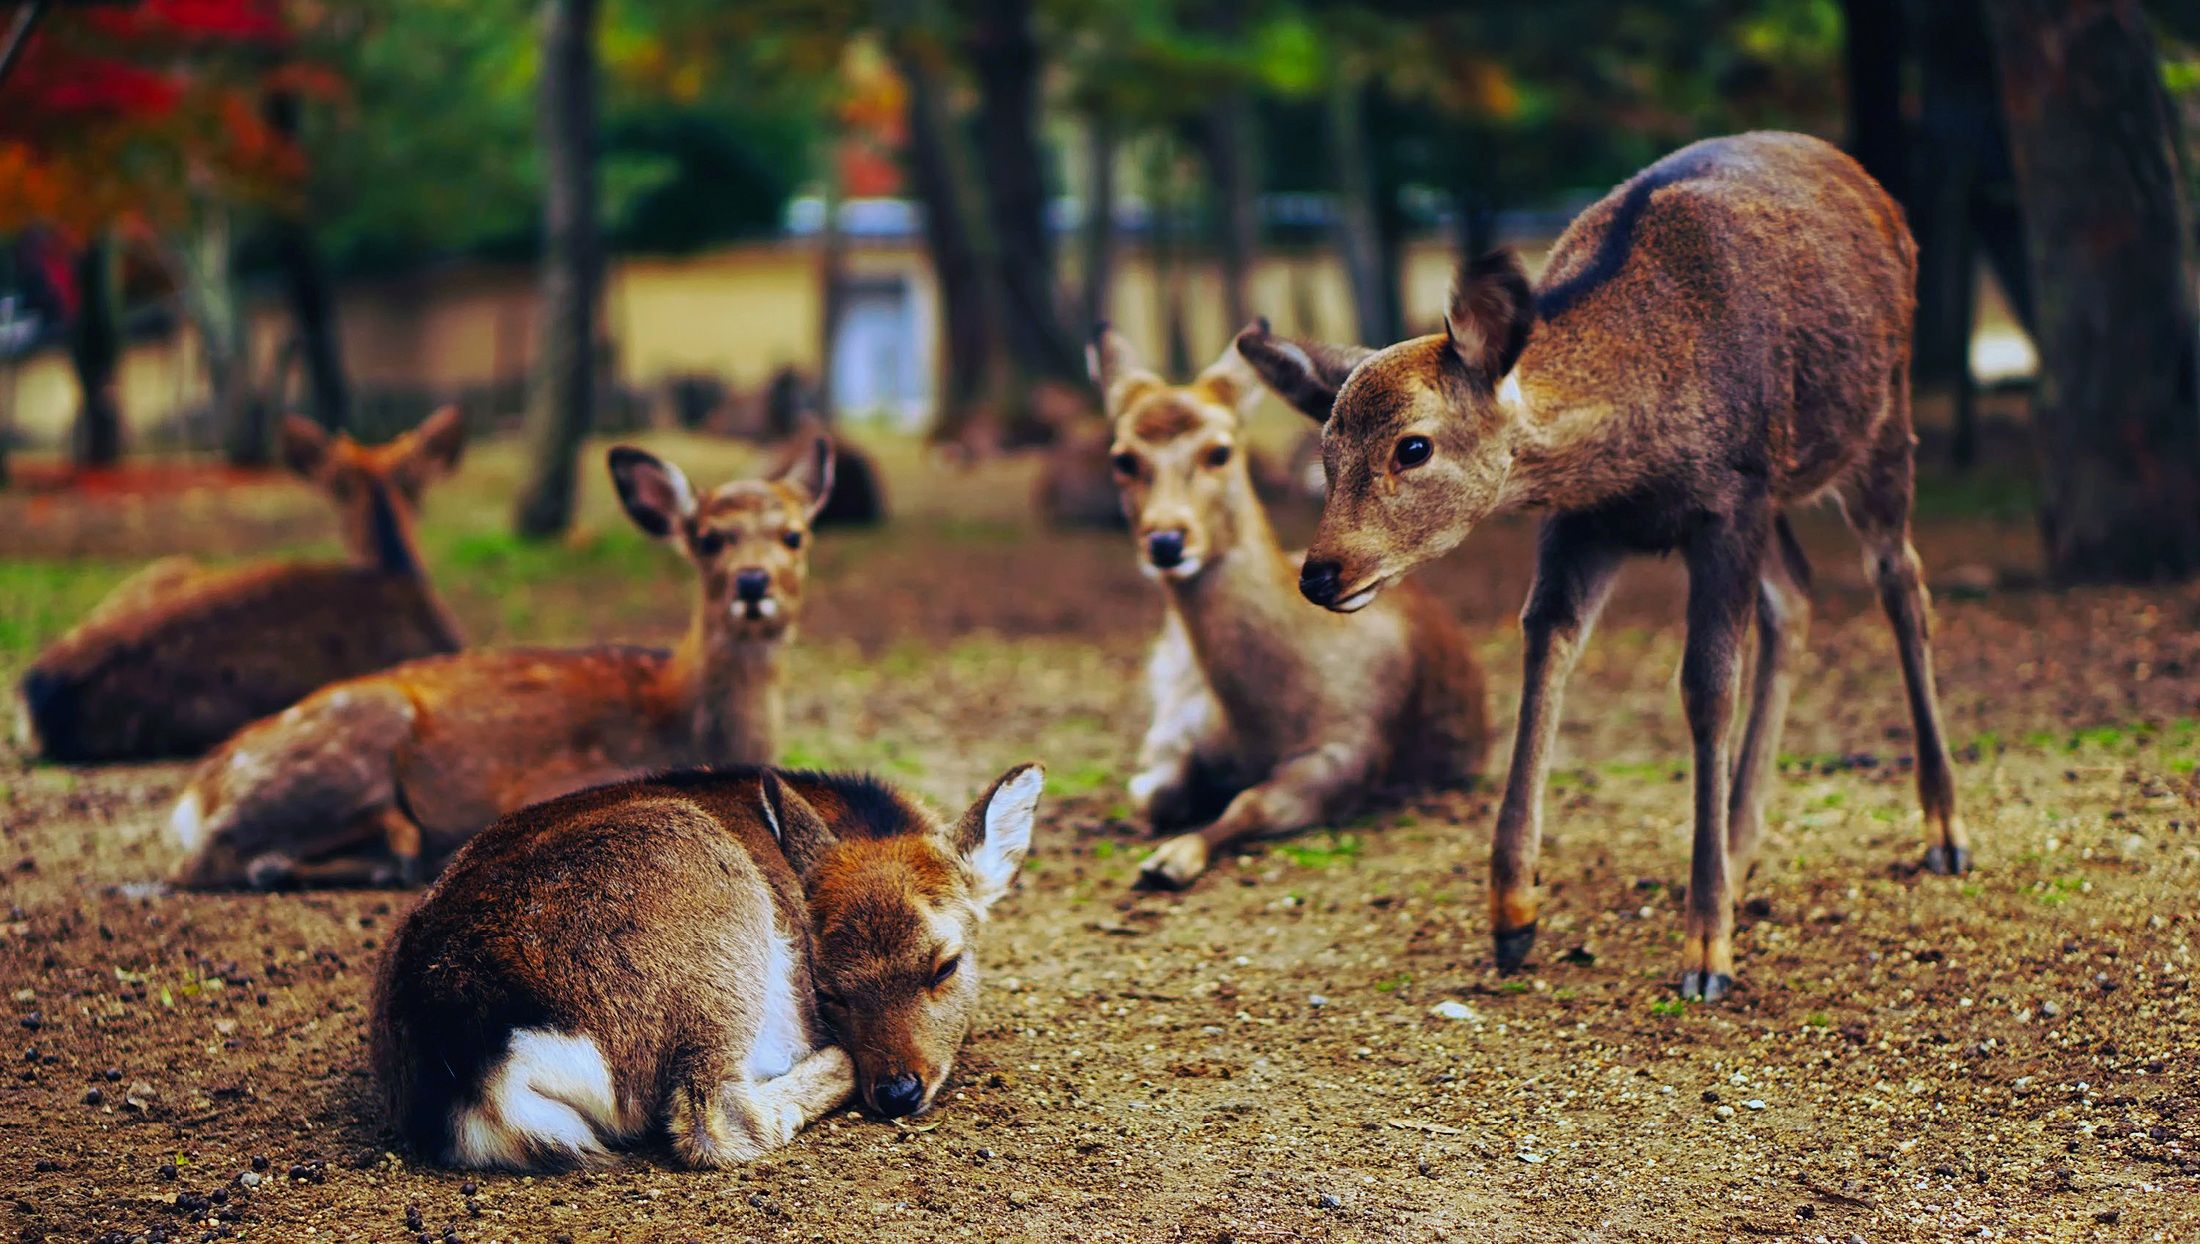
landscape, nature, cute, wildlife, deer, zoo, mammal, fauna, outdoors, hdr, animals, vertebrate, white tailed deer, public park